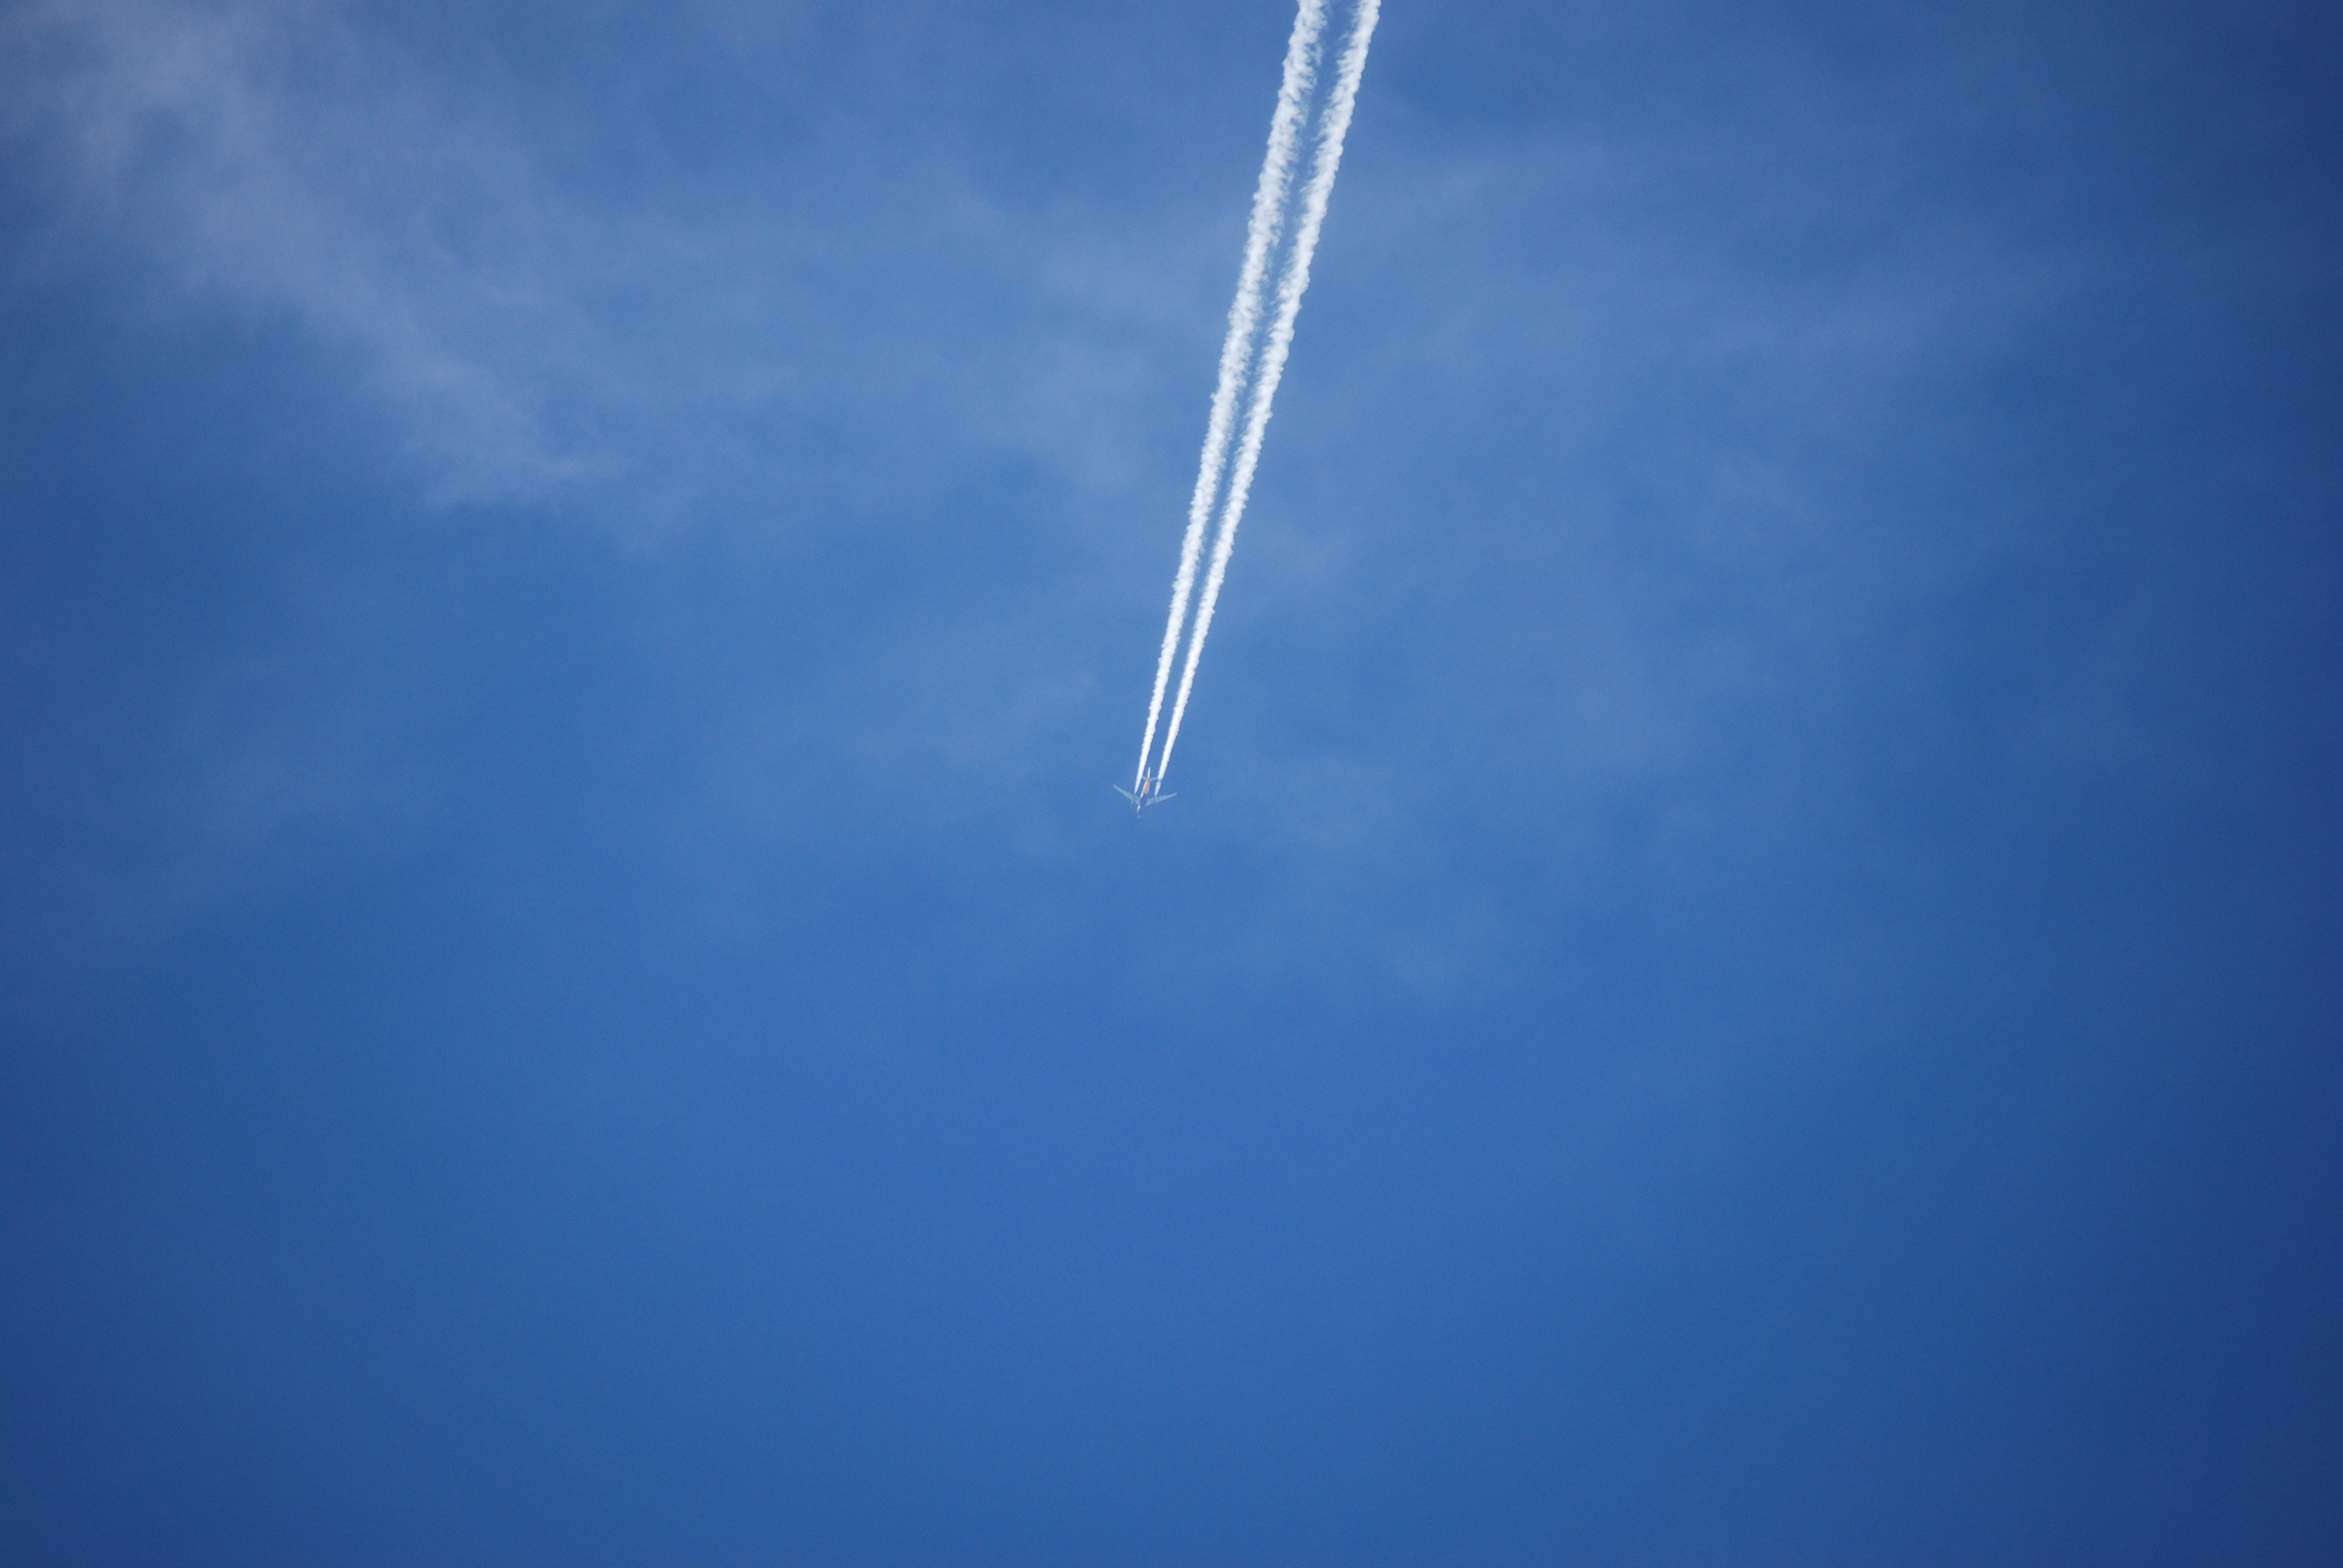
wing, cloud, sky, wind, flying, line, flight, blue, freedom, speed, contrail, strip, atmosphere of earth